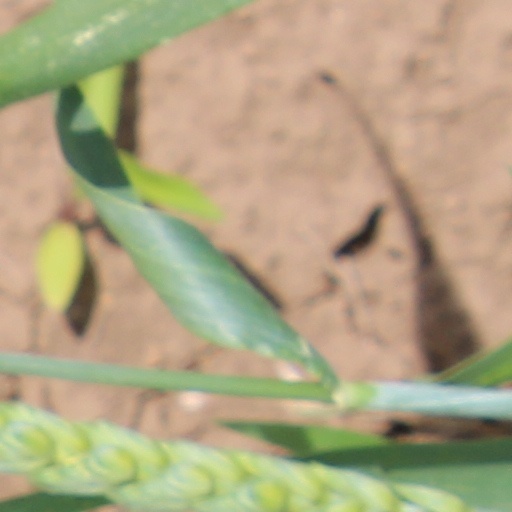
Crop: wheat